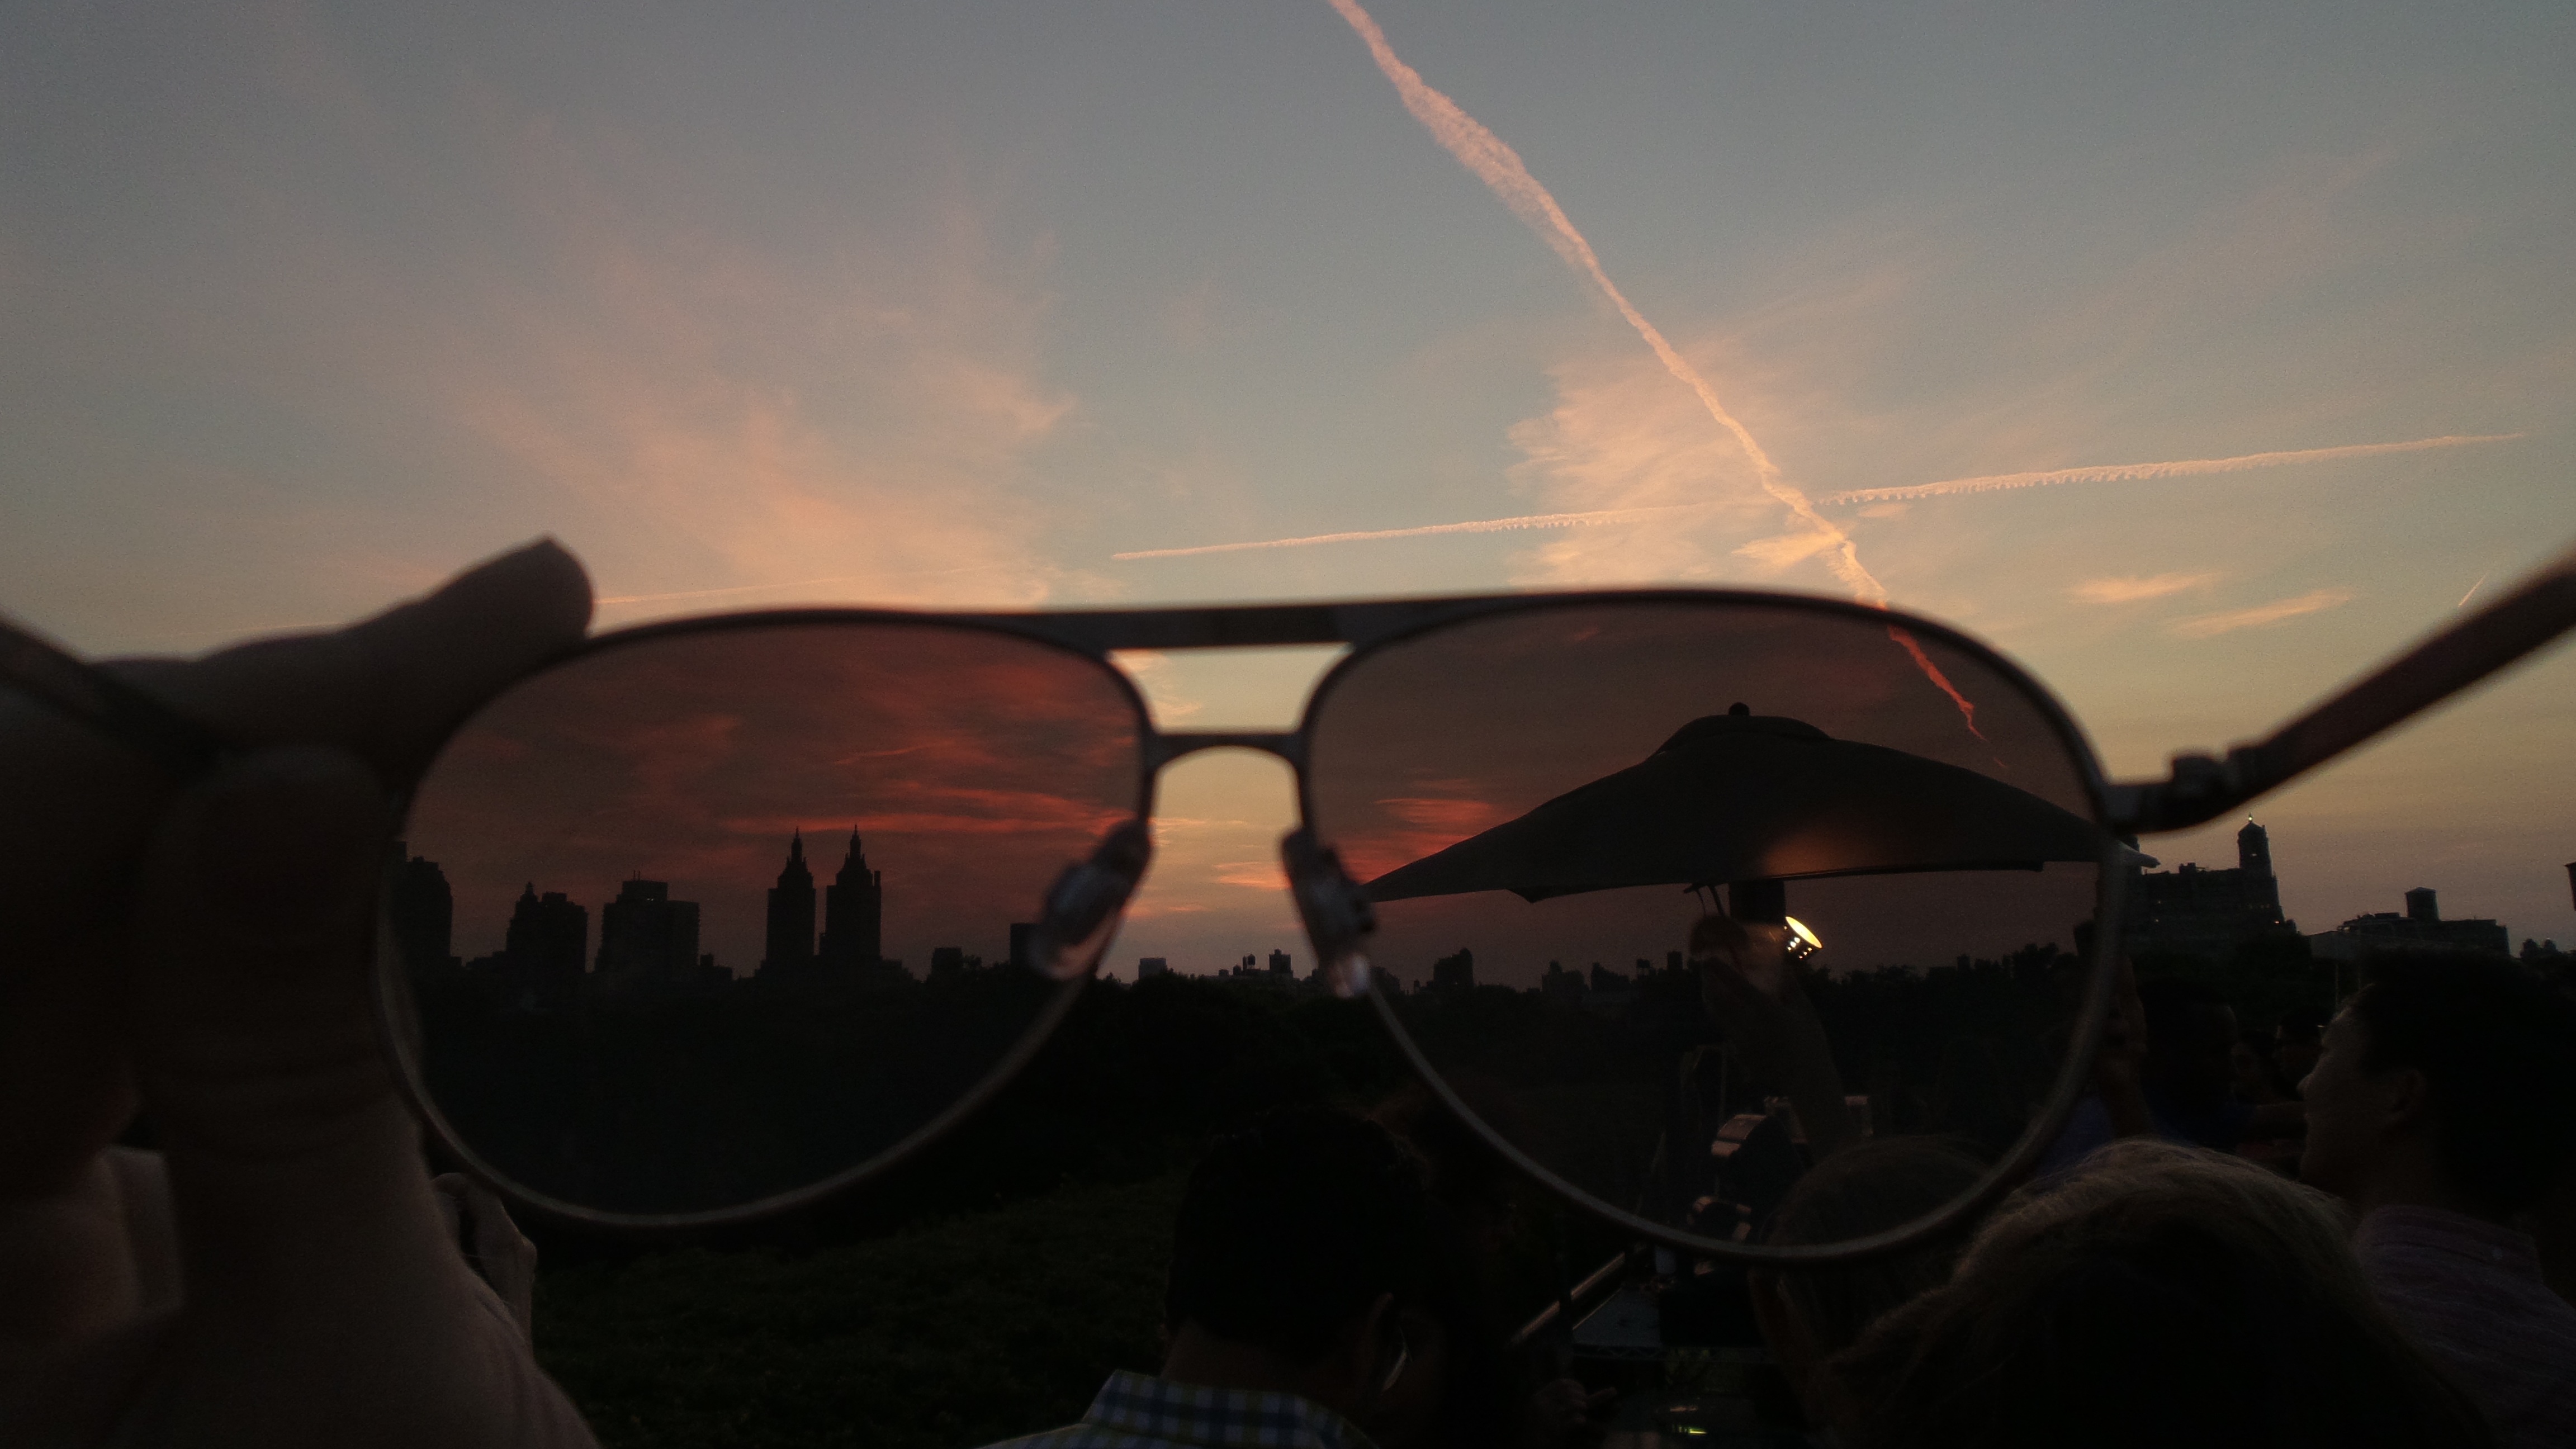
light, sky, sunset, manhattan, evening, darkness, sunglasses, glasses, selfie, shape, vision care